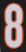
Number: 8